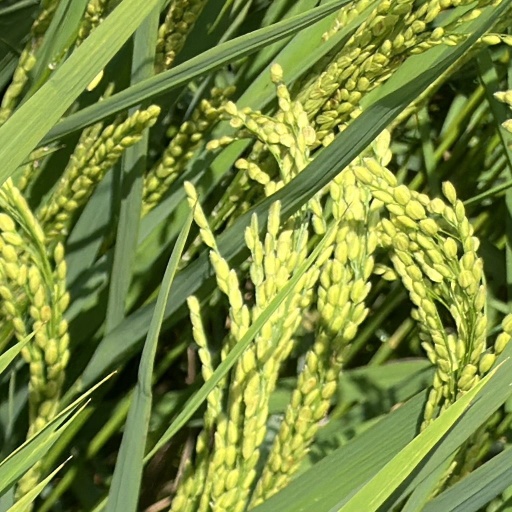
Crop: rice